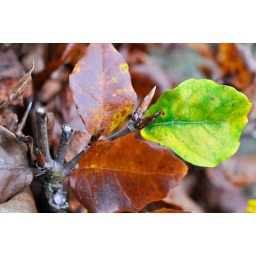
Survivor - A single green leaf surrounded by brown ones. Taken in our garden.